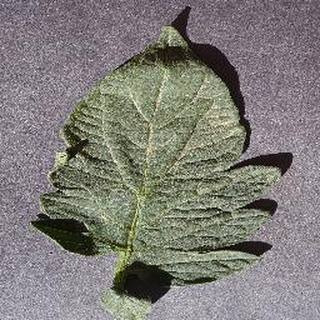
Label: healthy_tomato